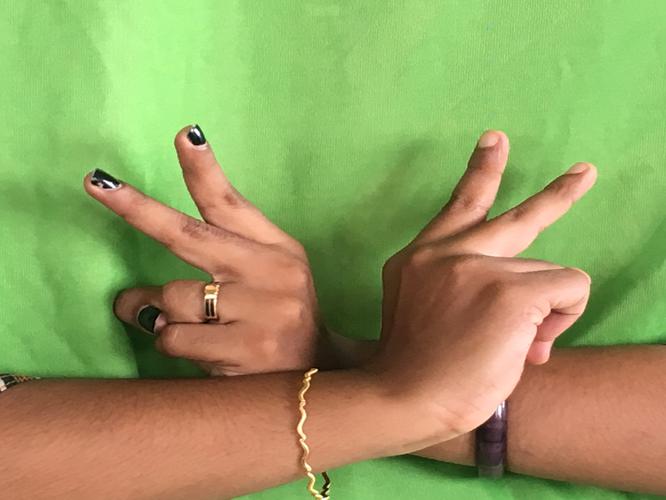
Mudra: Kartariswastika
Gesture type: double_hand